2000 Hyndburn Borough Council election

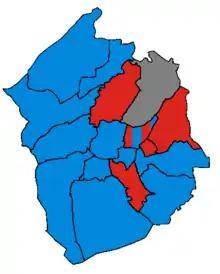
2000 local election results in Hyndburn. Blue is for wards won by the Conservatives. Red is for wards won by Labour. Grey is for wards that were not contested at this election.

Elections to Hyndburn Borough Council were held on 4 May 2000. One third of the council was up for election and the Conservative party gained overall control of the council from no overall control.